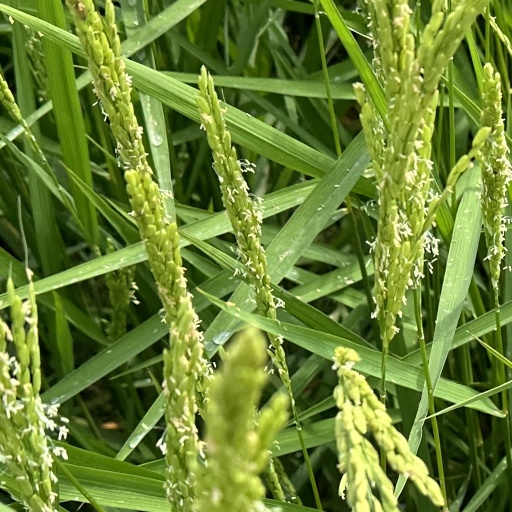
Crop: rice